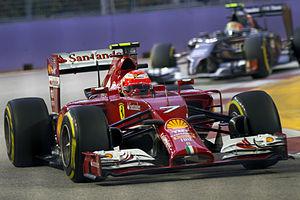
Le Grand Prix automobile de Singapour 2014, disputé le 21 septembre 2014 sur le Circuit urbain de Singapour, est la 911ᵉ épreuve du championnat du monde de Formule 1 courue depuis 1950. Il s'agit de la septième édition du Grand Prix de Singapour comptant pour le championnat du monde de Formule 1, et de la quatorzième manche du championnat 2014. Il présente la particularité, depuis sa première édition en 2008, de se disputer en nocturne.